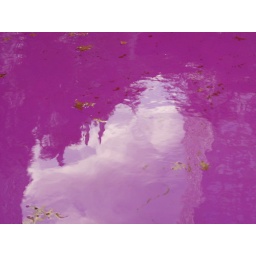
cloud reflected in pink fountain